Black beret

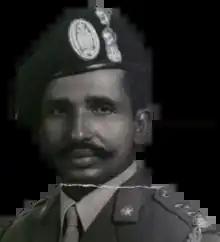
Major General Omar Haji Masalle, an Armoured battalion commander wearing his black beret

In the Somali Army, members of the Armoured Battalions and the Army's rear wear a black beret, inherited from British military tradition.